Pope Paul III and His Grandsons

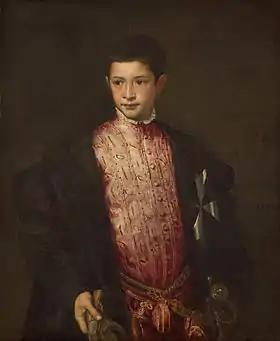
Titian's 1542 portrait of Pier Luigi's son Ranuccio Farnese at 12. The white cross on his left breast identifies him as a knight of the Sovereign Military Order of Malta. It was this work which first brought Titian into contact with Paul III.

Titian disliked travelling and refused the offers. When Paul travelled to northern Italy for negotiations with Charles in 1543 he met Titian for the first time and sat for "Portrait of Paul III without a Cap". Around this time, Titian's son Pomponio decided to enter the clergy, and the painter sought to use his contacts with the papacy to gain a church and lands for him. Working through his contacts with Cardinal Alessandro, he asked that in return for the Farnese portraits Pomponio be granted the abbey of San Pietro in Colle Umberto, in grounds bordering Titian's own in Ceneda. Charles respected Titian and so the painter had influence in negotiating with the Farnese. When he received their offers of a commission and invitation to Rome, he made it clear he would only undertake the patronage in return for the grant of the benefice. This was at first rejected, but on 20 September 1544 Titian seemed assured enough to send a message to Cardinal Alessandro that he would visit to "paint Your Honor's illustrious household down to the last cat". Even so, Titian made no move until October of the following year. When he did finally arrive in Rome, he was treated as the most important guest to the city and given an apartment at the Belvedere. In the end the portrait was not completed. Probably once the benefice was granted, he no longer felt there was any reason to remain in Rome and abandoned the composition.